Ciba cake
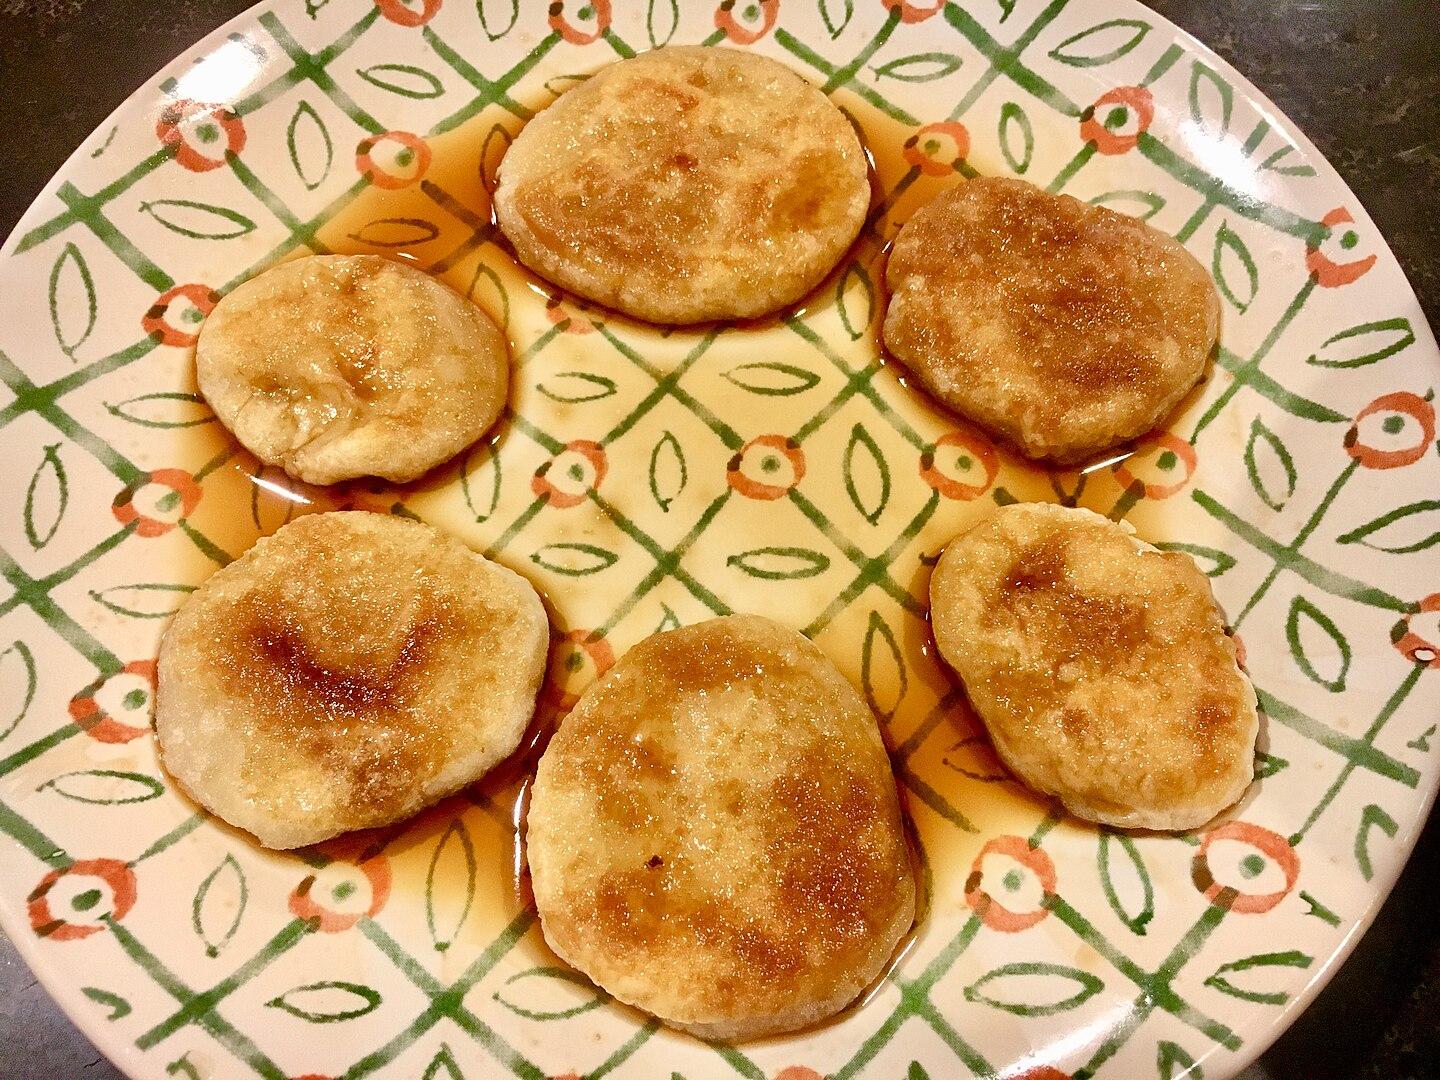
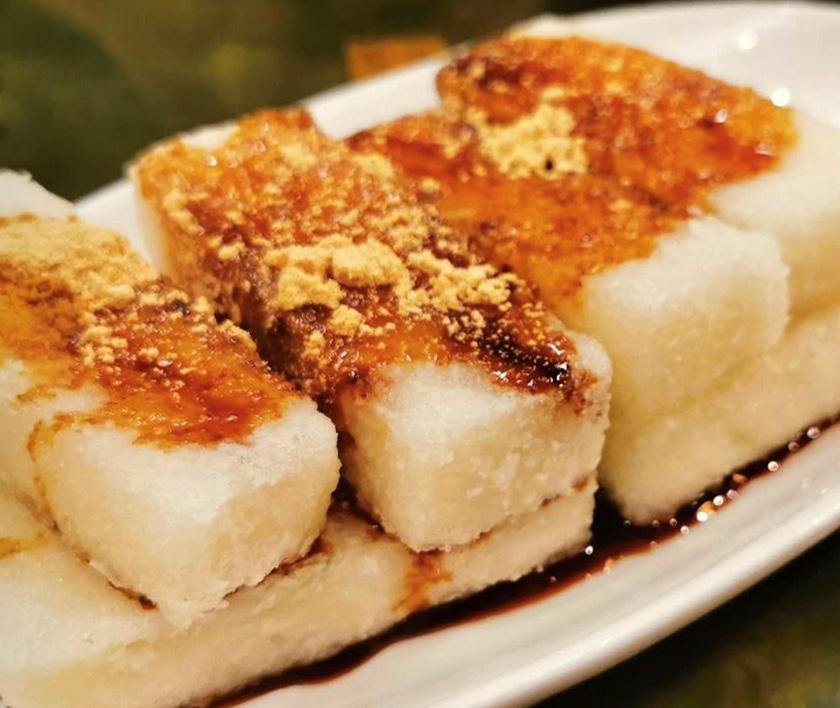
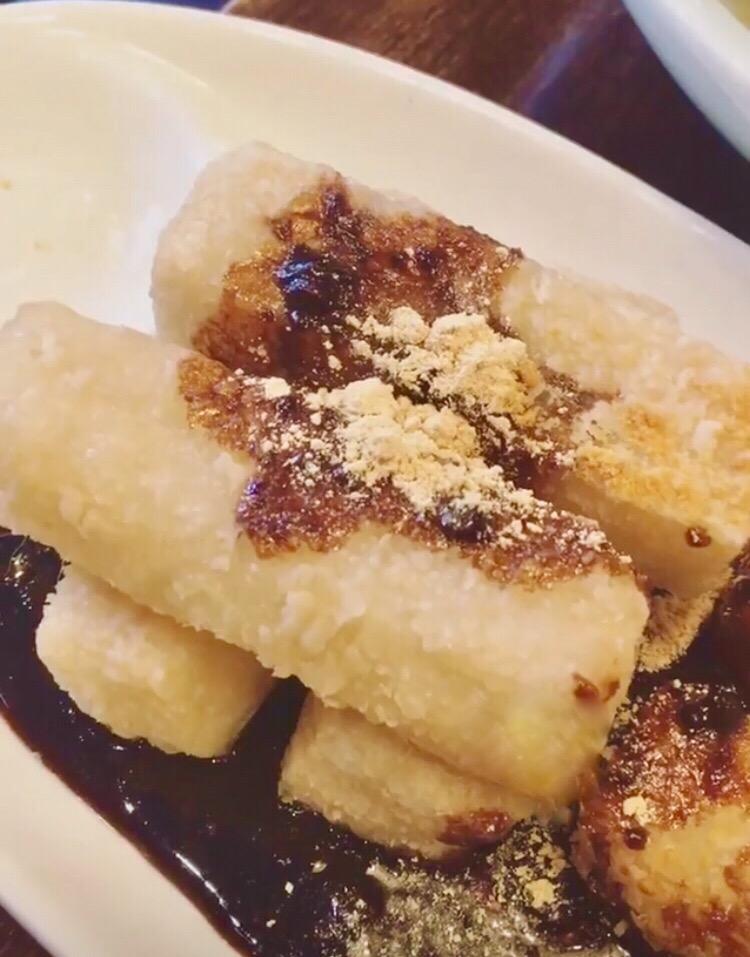
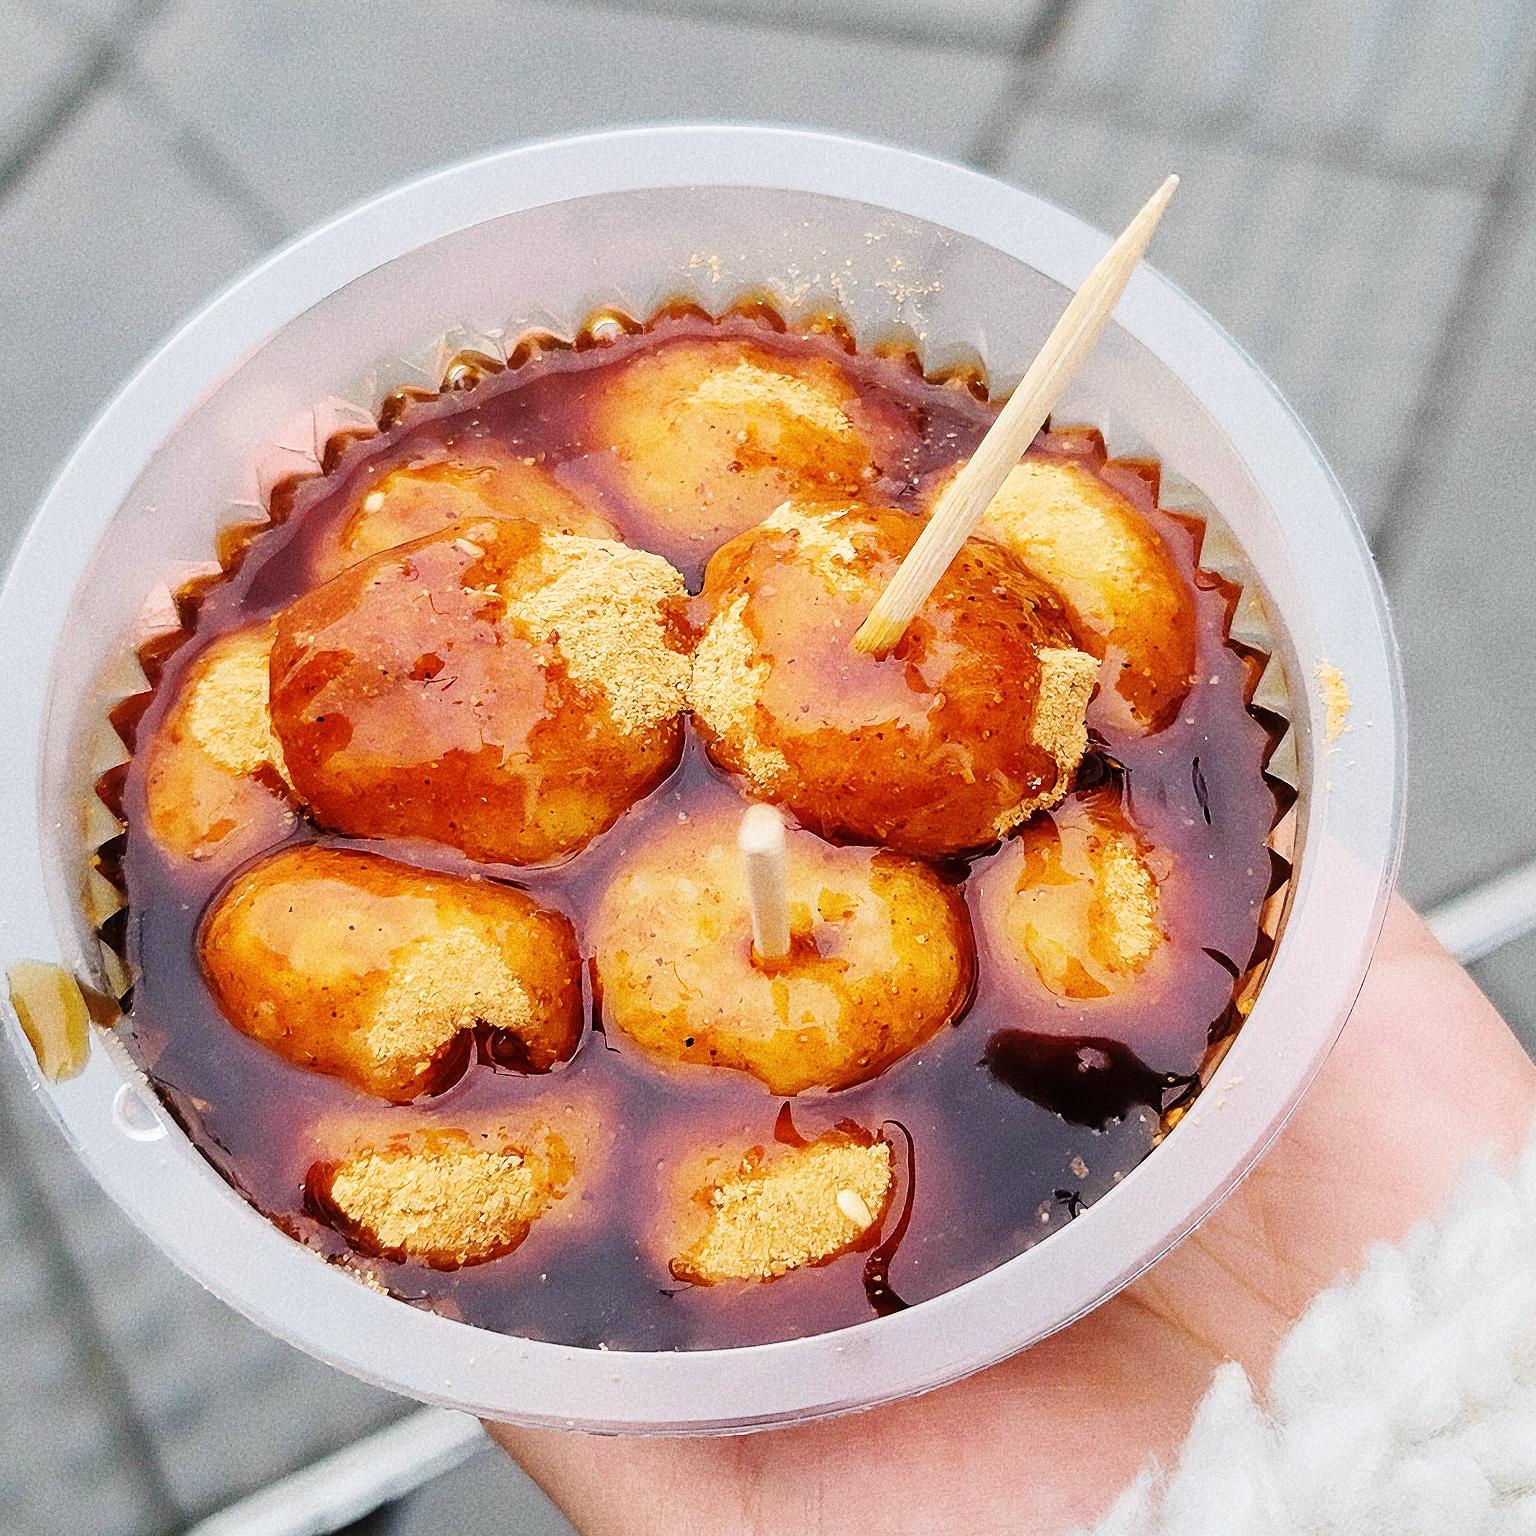
Also known as:
id - Indonesian: Chipa
jv - Javanese: Ciba
zh - Chinese: 糍粑
Category: snack (rice cake)
Cuisine: Chinese
Associated cuisines: Chinese
Area: Southern China, Chongqing, Guangdong
Countries: China
Region: Eastern Asia, , , ,
The dish is made of glutinous rice pounded into paste and is often fried or steamed before being served. It is often molded into shapes of balls or cuboids.